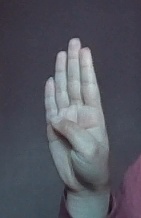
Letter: kaaf